Linby

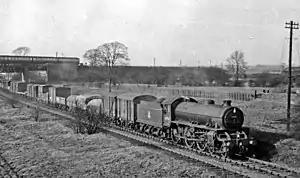
The ex-Great Northern Leen Valley line at Linby where it passed beneath the ex-Great Central Main Line

Three railway lines once passed through Linby, with stations on two of them. The first was the Midland Railway (later part of the LMS) line from Nottingham to Mansfield and Worksop, closed to passengers on 12 October 1964 though partly retained as a freight route serving collieries at Annesley. In the 1990s this line was reopened to passengers in stages, the section through Linby in 1993, but Linby station did not reopen with it.